Hot Springs (novel)

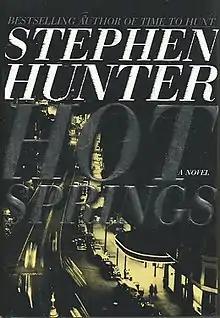
First edition

Hot Springs is a 2000 thriller novel by Stephen Hunter.